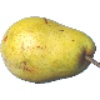
Label: pear_monster